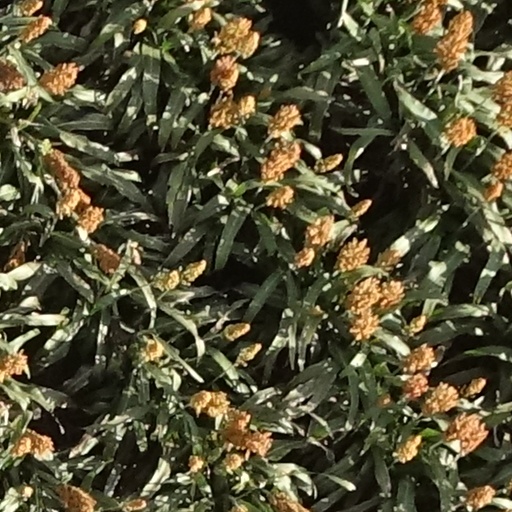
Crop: sorghum